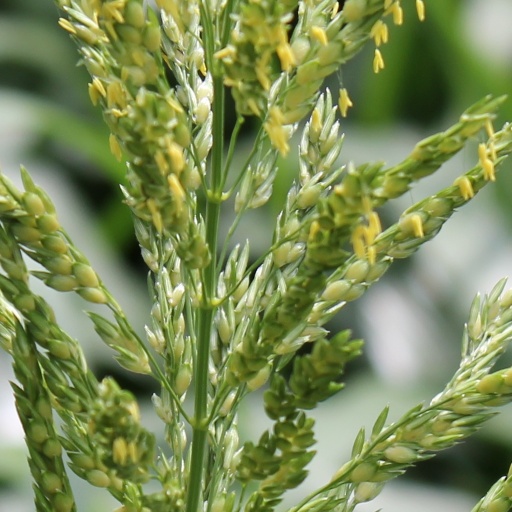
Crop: sorghum